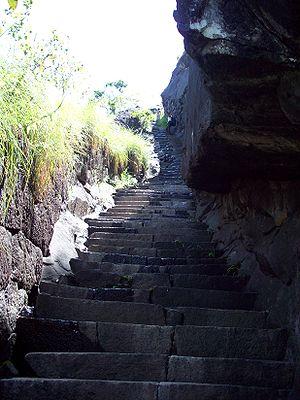
Tipû Sâhib, également connu sous le nom de Tipû Sultân fut sultan de Mysore à partir de 1782 et l'un des principaux opposants à l'installation du pouvoir britannique en Inde ce qui lui valut le surnom de « tigre de Mysore ».
Jamalabad est une ville forte de l'Inde, dans le district de Kanara.